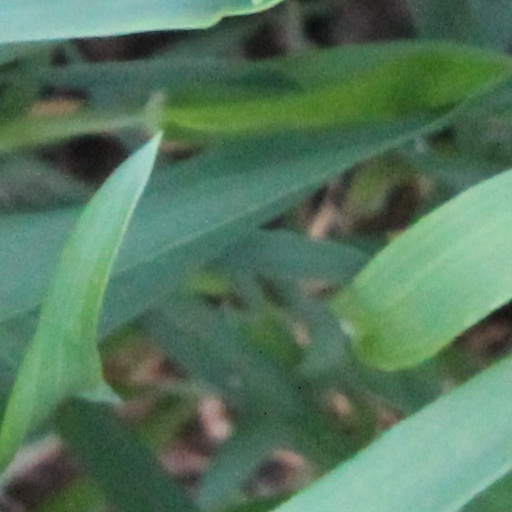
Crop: wheat